Lionel C. McGarr

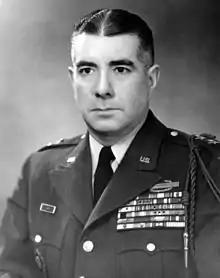
McGarr in 1960, shortly before his promotion to lieutenant general

Lionel Charles McGarr (March 5, 1904 – November 3, 1988) was a lieutenant general in the United States Army and commander of the Military Assistance Advisory Group – Vietnam.